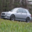
Label: automobile